Baháʼí Faith in Ukraine

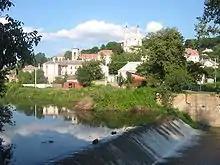
River Strypa in western Ukraine

About 1919 Alexandra (later known as "Ola" or "Oleńka") Rutowska, later Mrs. Pawłowski, who joined the religion in 1947 and became a Knight of Bahá'u'lláh in 1953 for St Pierre and Miquelon, was traveling through parts of Poland as a young lady. After leaving Cracow she came to Vyshnivchyk and traveled by the Strypa River, a region of Ukrainians although a few spoke Polish. She visited Greek Orthodox and Roman Catholic churches and the shrine at Zarvanytsia, had a memorable encounter with a deer and on another occasion in the woods with a Ukrainian peasant woman returning from working in the fields of wheat and was returning home with some urgency to feed her children and send one of them with food for her husband. In the words of her biographer, "This was a very telling encounter for Oleńka and one that she would frequently recall throughout her life. It underscored the strong bond of sympathy she felt for the peasants and servants in her life. … Yet at the same time, in her youth she was already showing signs of the imprint of her class. A certain assumption of authority was never to leave her. All her life, even under the most trying circumstances, she could stand on her dignity. Often her democratic spirit and sympathies for the oppressed appeared at variance with her haughty manner. Her heart led, but her manner had been shaped by the circumstances of her birth."